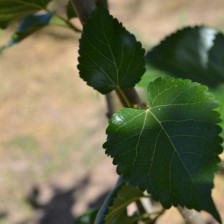
Variety: ChiangMaiBuriram60